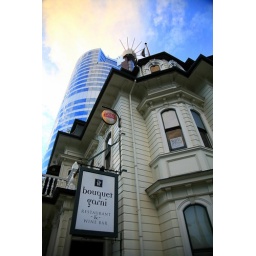
Trendy Wellington Restaurant - with downtown office building in the background